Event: Typhoon Ruby
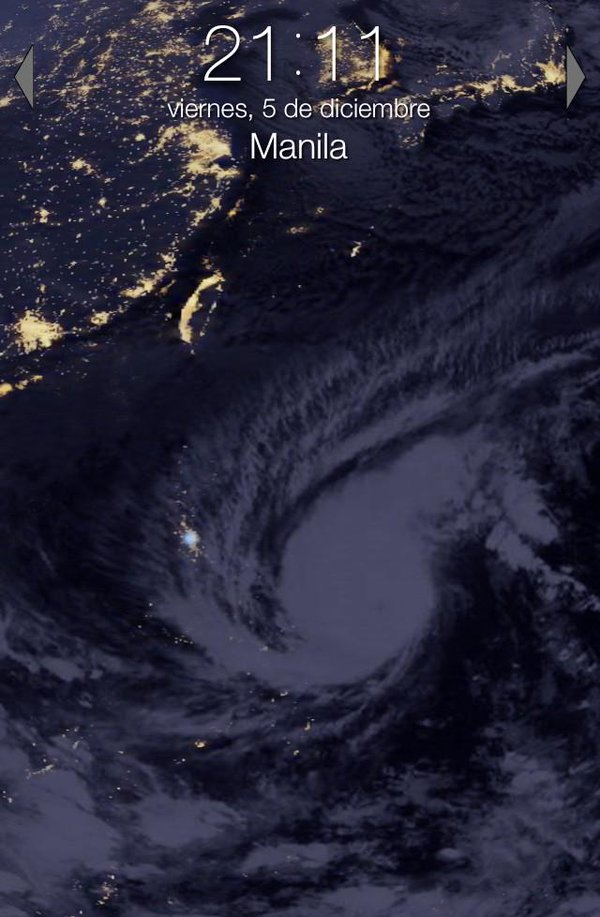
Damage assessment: no_damage